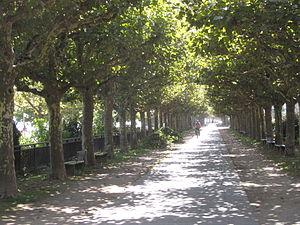
Allée d'arbres, part de la Rheinpromenade à Mayance